Litter in New Zealand

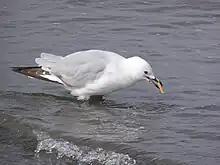
A red billed gull with a cigarette butt in Wellington

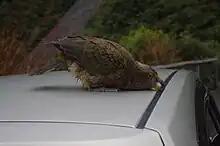
Kea tampering with a van

An estimated 30% of New Zealand's biodiversity reside in the sea. Of these 90% of seabirds, 80% of shorebirds and 22% of marine mammals are threatened with or at risk of becoming extinct. In addition, almost half of the world's whales, dolphins and porpoises have been recorded in New Zealand waters. Plastic pollution is one of the biggest contributors to the threat of extinction. Microplastics which are less than 5 millimetres in length are particularly dangerous pollutants because they are easily ingested by marine life. For animals on land and in the water, the ingestion of plastic reduces their intake of essential nutrients, traffic their digestive tracts, and negatively affect reproductive behaviour. Plastic materials also easily absorb toxins which, when ingested by larger animals like marine mammals, can cause death. Toxins easily absorbed by plastics include persistent organic pollutants and heavy metals. In addition, plastics are already manufactured with harmful chemicals. For these reasons plastic litter contaminates water and poses a significant health risk to wildlife.